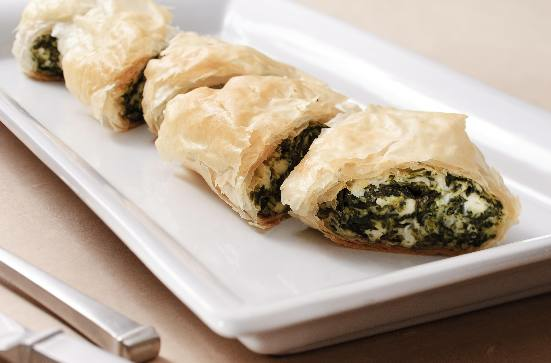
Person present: No